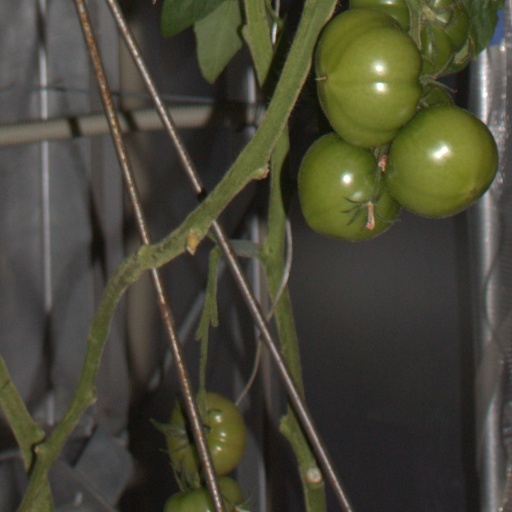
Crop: tomato